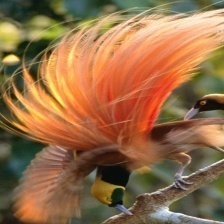
Species: BIRD OF PARADISE
Scientific name: STRELITZIA